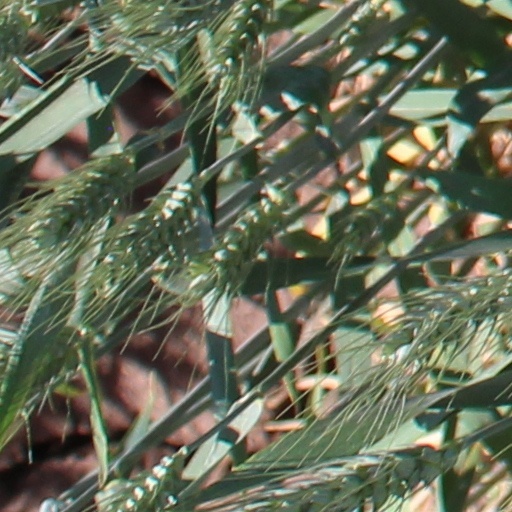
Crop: wheat